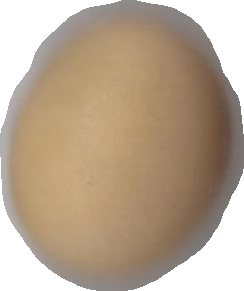
Variety: Dega